Roxana Castellanos

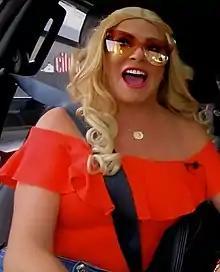
Castellanos dressed as her character Deyanira Rubí from "Otro Rollo"

Roxana Castellanos Gómez (born 12 February 1973) is a Mexican actress and television host.